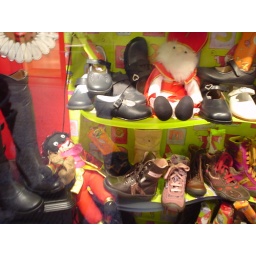
4 December 2006A Zwarte Piet golliwog in the window of a children's shoe shop in Den Haag.